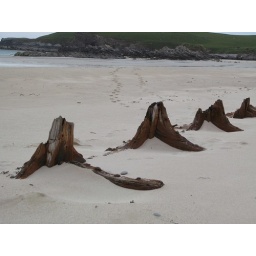
Remains of the side of a wooden boat loom out of the sand on the beach in Balnakeil Bay.